DJ AM

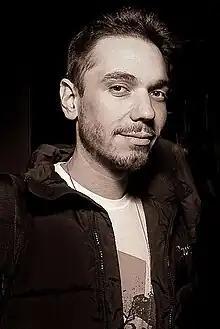
Goldstein in 2008

Adam Michael Goldstein (March 30, 1973 – August 28, 2009), known professionally as DJ AM, was an American DJ. Born in Philadelphia, Goldstein became interested in deejaying as a child after watching Herbie Hancock perform his 1983 single "Rockit". Goldstein developed a drug addiction as a teenager and was sent to the controversial rehabilitation center Straight, Incorporated. After he left the center, his drug problems became worse; he was addicted to crack cocaine for several years in his early twenties. After he attempted suicide in 1997, Goldstein became sober and later sponsored other addicts through Alcoholics Anonymous.